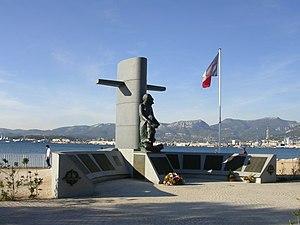
Monument national des sous-mariniers. Toulon, parc paysager de la Tour Royale
Cet article recense les œuvres d'art dans l'espace public de Toulon, en France.
Les Forces sous-marines sont une des quatre grandes composantes de la Marine française. Cette force maritime regroupe l'ensemble des sous-marins français. Depuis la dissolution de la dernière formation de sous-marins conventionnels en 1999, la Force océanique stratégique a le commandement de l'ensemble des FSM et les deux termes sont devenus synonymes.
Un sous-marinier est un marin membre de l’équipage d’un sous-marin.